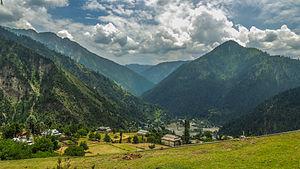
L'Azad Jammu-et-Cachemire ou plus communément Azad Cachemire est une région d'Asie du Sud et un territoire pakistanais s'étendant sur 78 000 km² et comptant quatre millions d'habitants. Sa capitale est Muzaffarabad.
Le 24 octobre est le 297ᵉ jour de l'année du calendrier grégorien, le 298ᵉ en cas d'année bissextile. Il reste 68 jours avant la fin de l'année.
Sardar Mohammad Abdul Qayyum Khan ou plus simplement Abdul Qayyum Khan, né le 4 avril 1924 dans le district de Poonch et mort le 10 juillet 2015 à Rawalpindi, est un homme politique pakistanais. Militant cachemiri en faveur de l'union avec le Pakistan, il a été président et Premier ministre de l'Azad Cachemire.